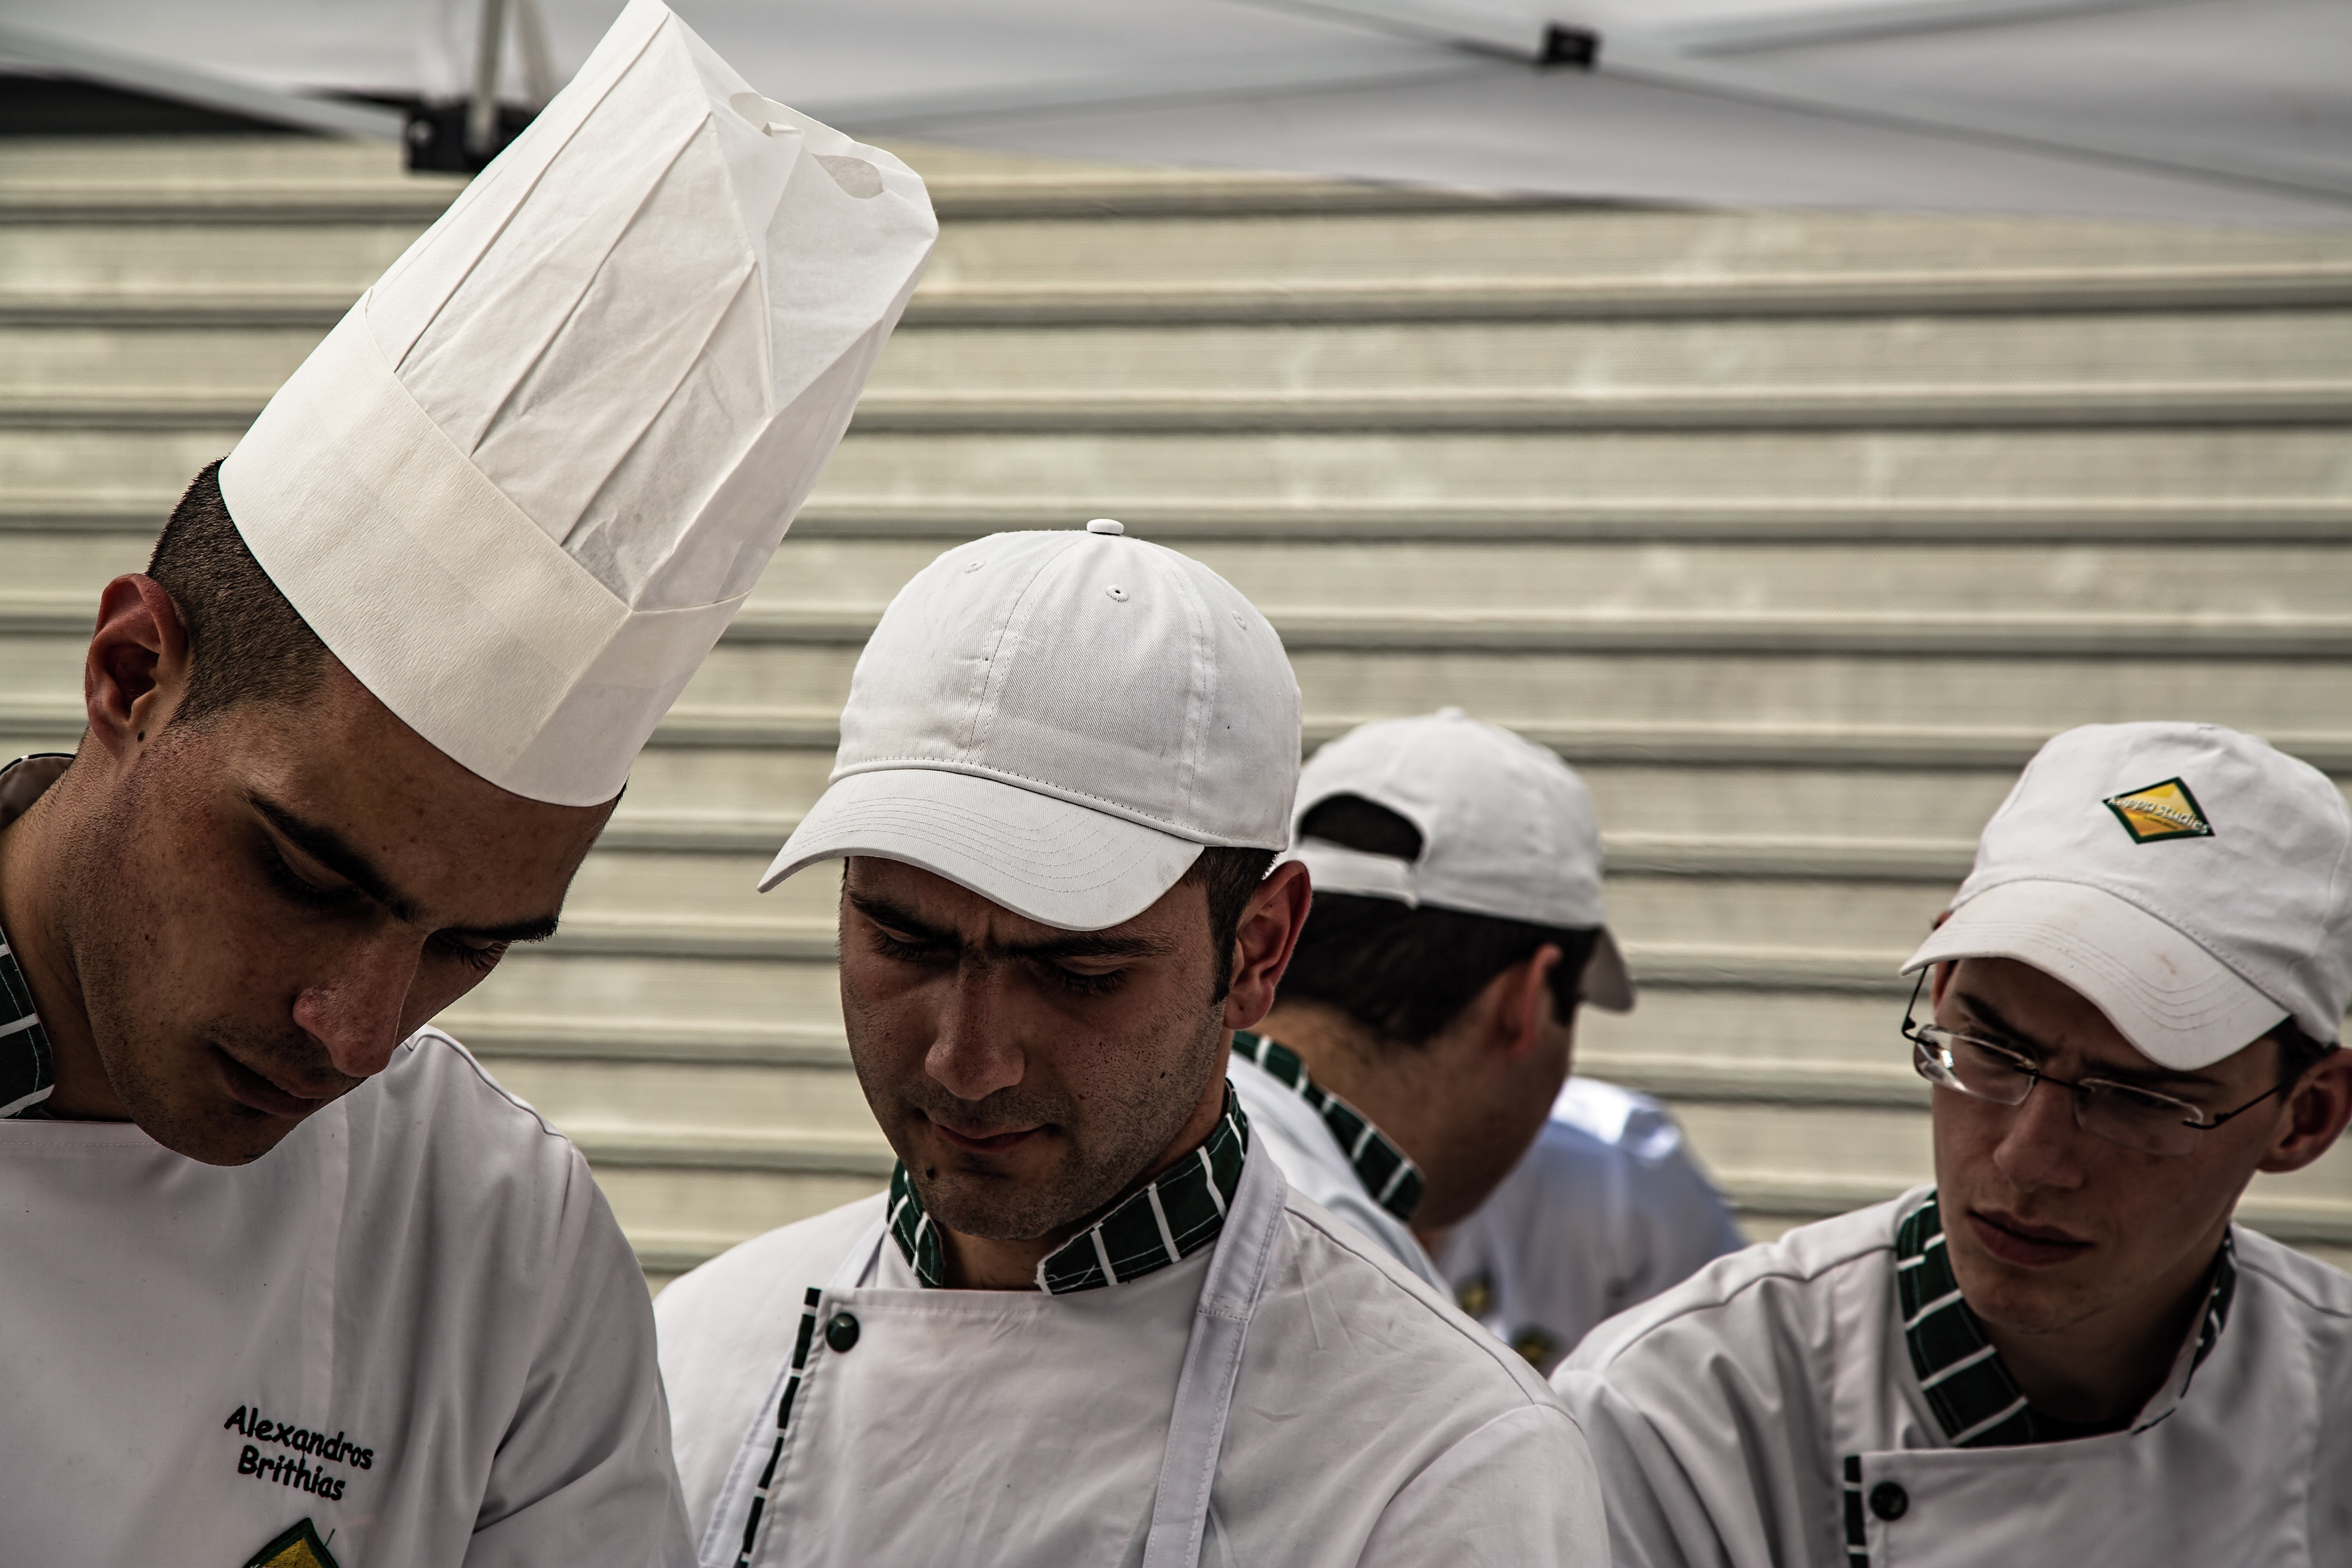
work, person, human, professional, profession, chef, cook, men, faces, gastronomy, presentation, laborer, voltage, chefs, mimic